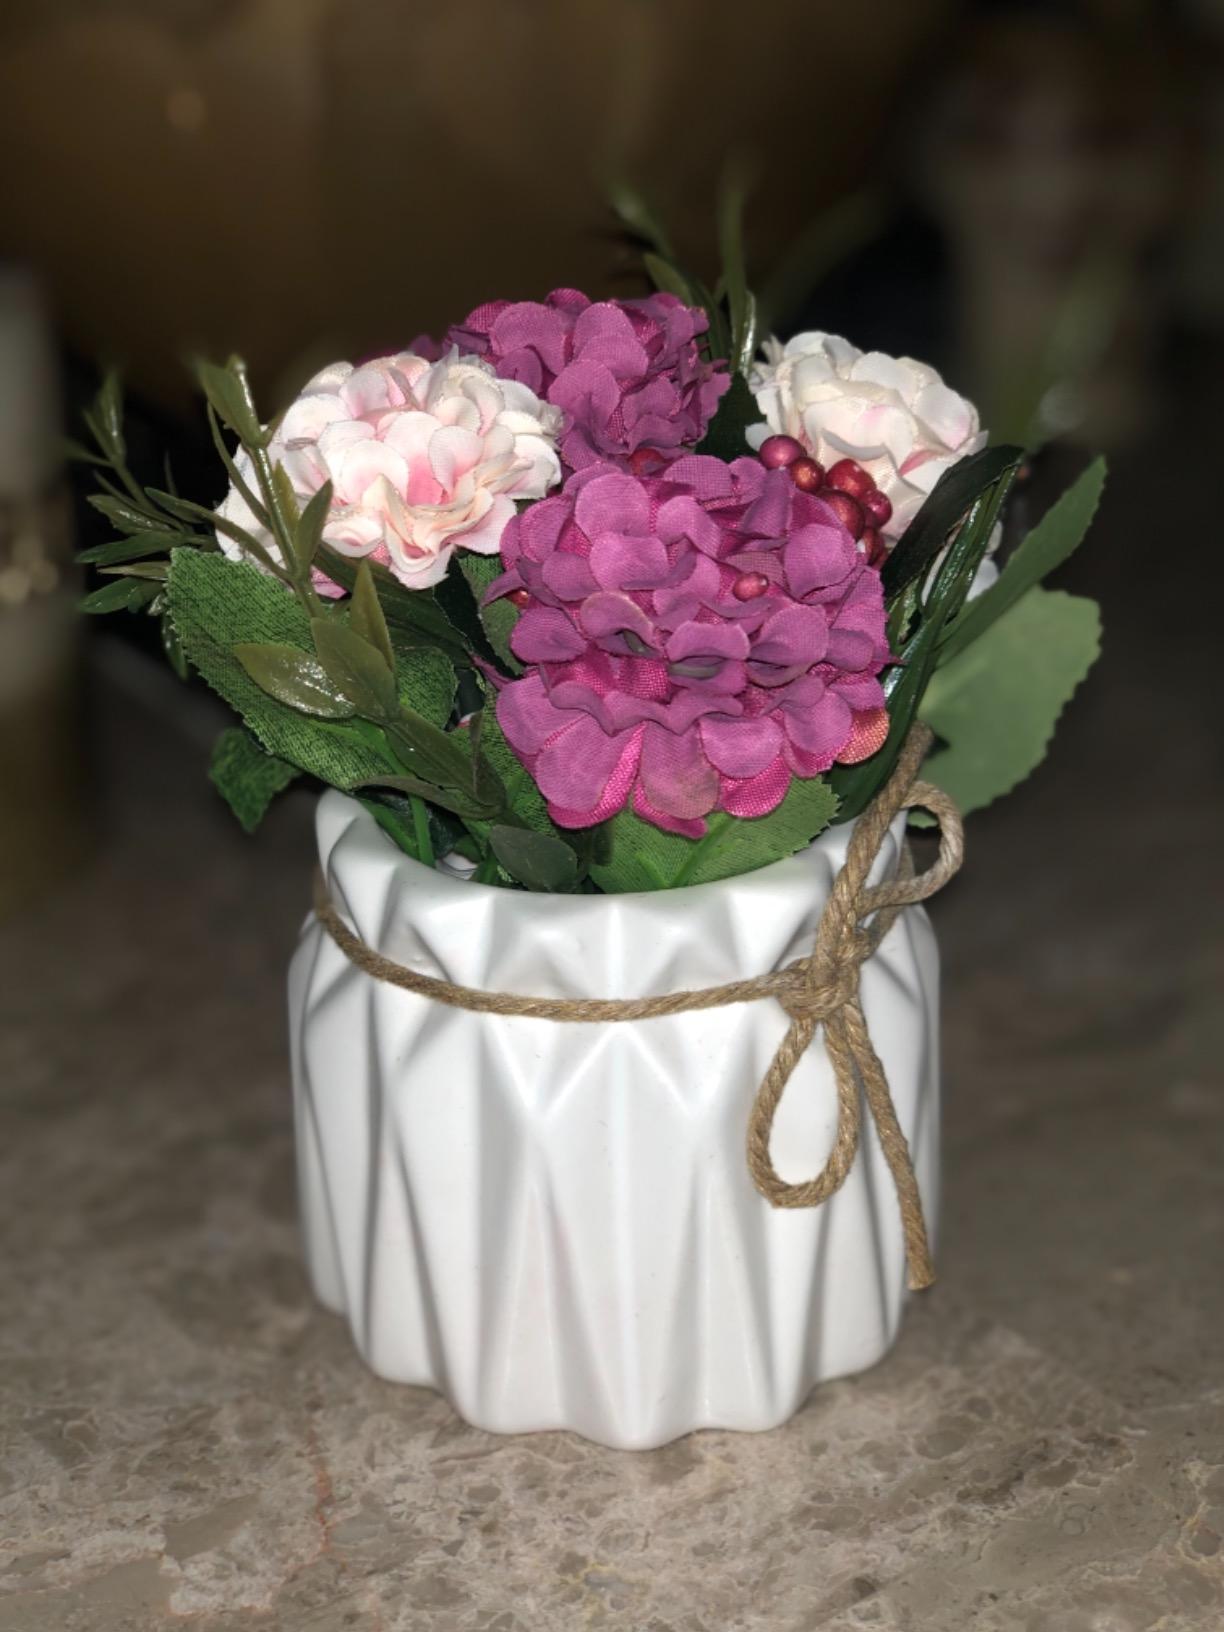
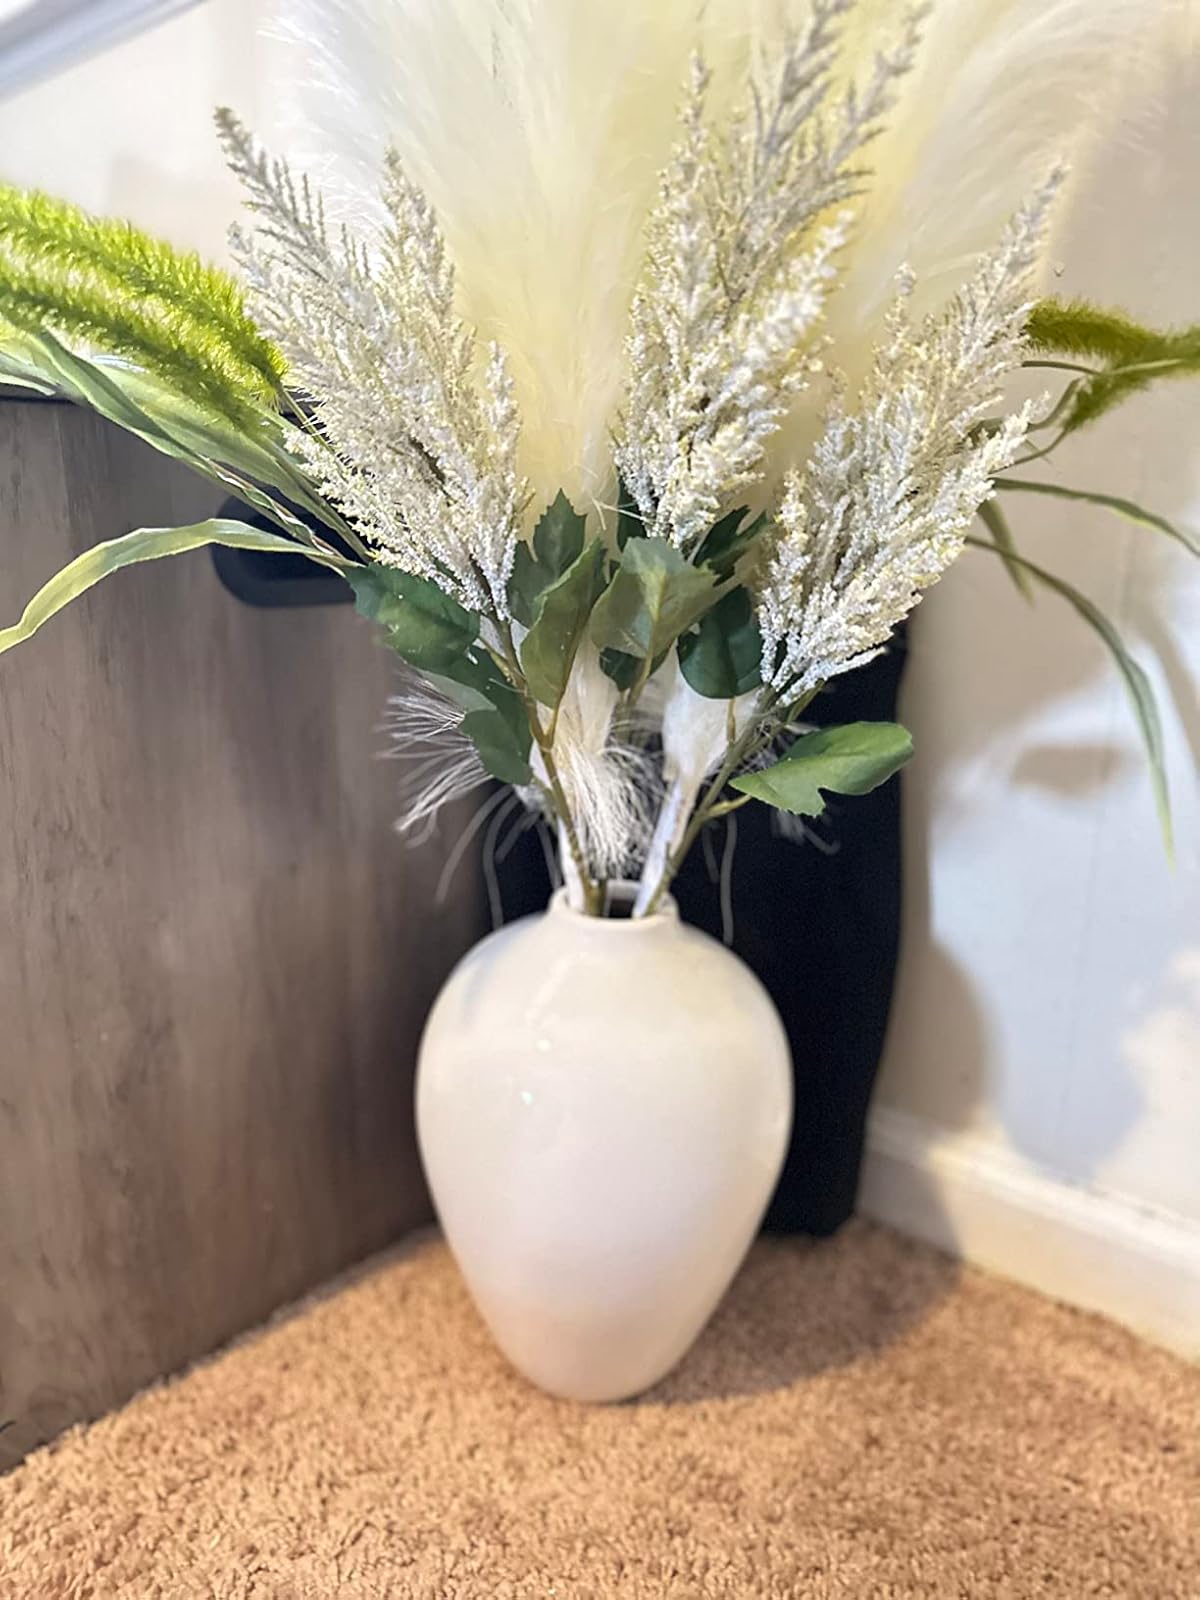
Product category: vase
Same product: no